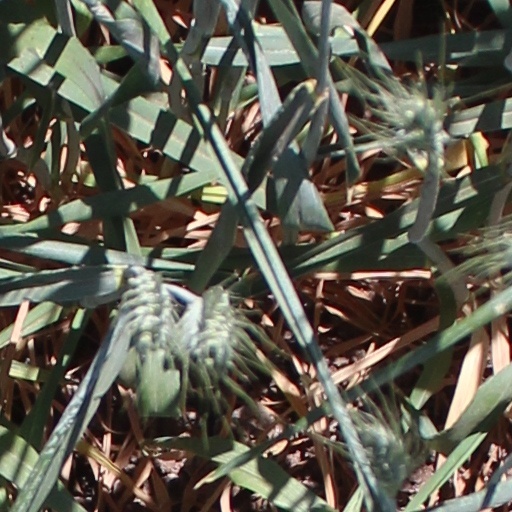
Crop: wheat